Margaret of Austria, Duchess of Savoy

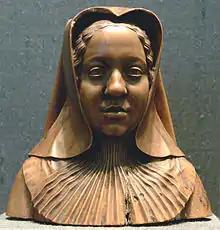
Margaret of Austria, pearwood, by Conrat Meit, c. 1518

In September 1504 Philibert died of pleurisy. Grief-stricken, Margaret threw herself out of a window, but was saved. After being persuaded to bury her husband, she had his heart embalmed so she could keep it with her forever. Her court historian and poet Jean Lemaire de Belges gave her the title "Dame de deuil" (Lady of Mourning). She remained in Savoy for two years as a widow, beginning the lengthy construction of the lavishly designed Royal Monastery of Brou in Bresse (now eastern France) to house the tombs of Philibert, his mother Margaret of Bourbon (1438–1483) and eventually herself. She returned to the Netherlands after the sudden death of her brother Philip the Handsome in September 1506, at her father's request.